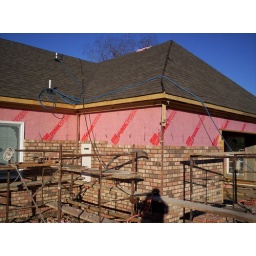
The white thing in the brick wall is the water heater. It is tankless.